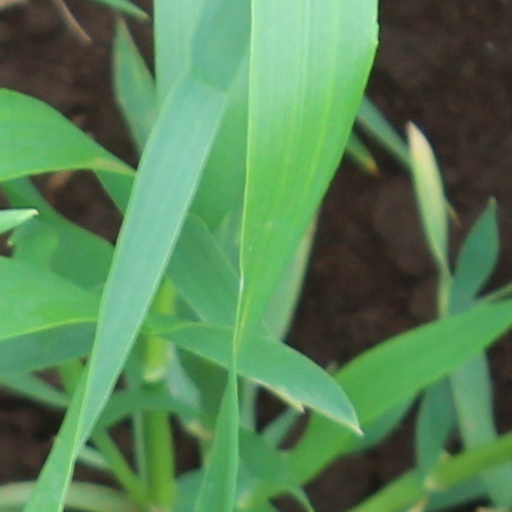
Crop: wheat